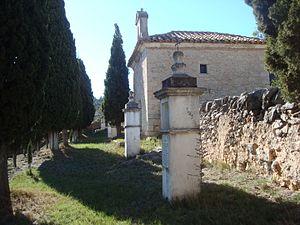
Zucaina, en castillan et officiellement, est une commune d'Espagne de la province de Castellón dans la Communauté valencienne. Elle est située dans la comarque de l'Alto Mijares et dans la zone à prédominance linguistique castillane.